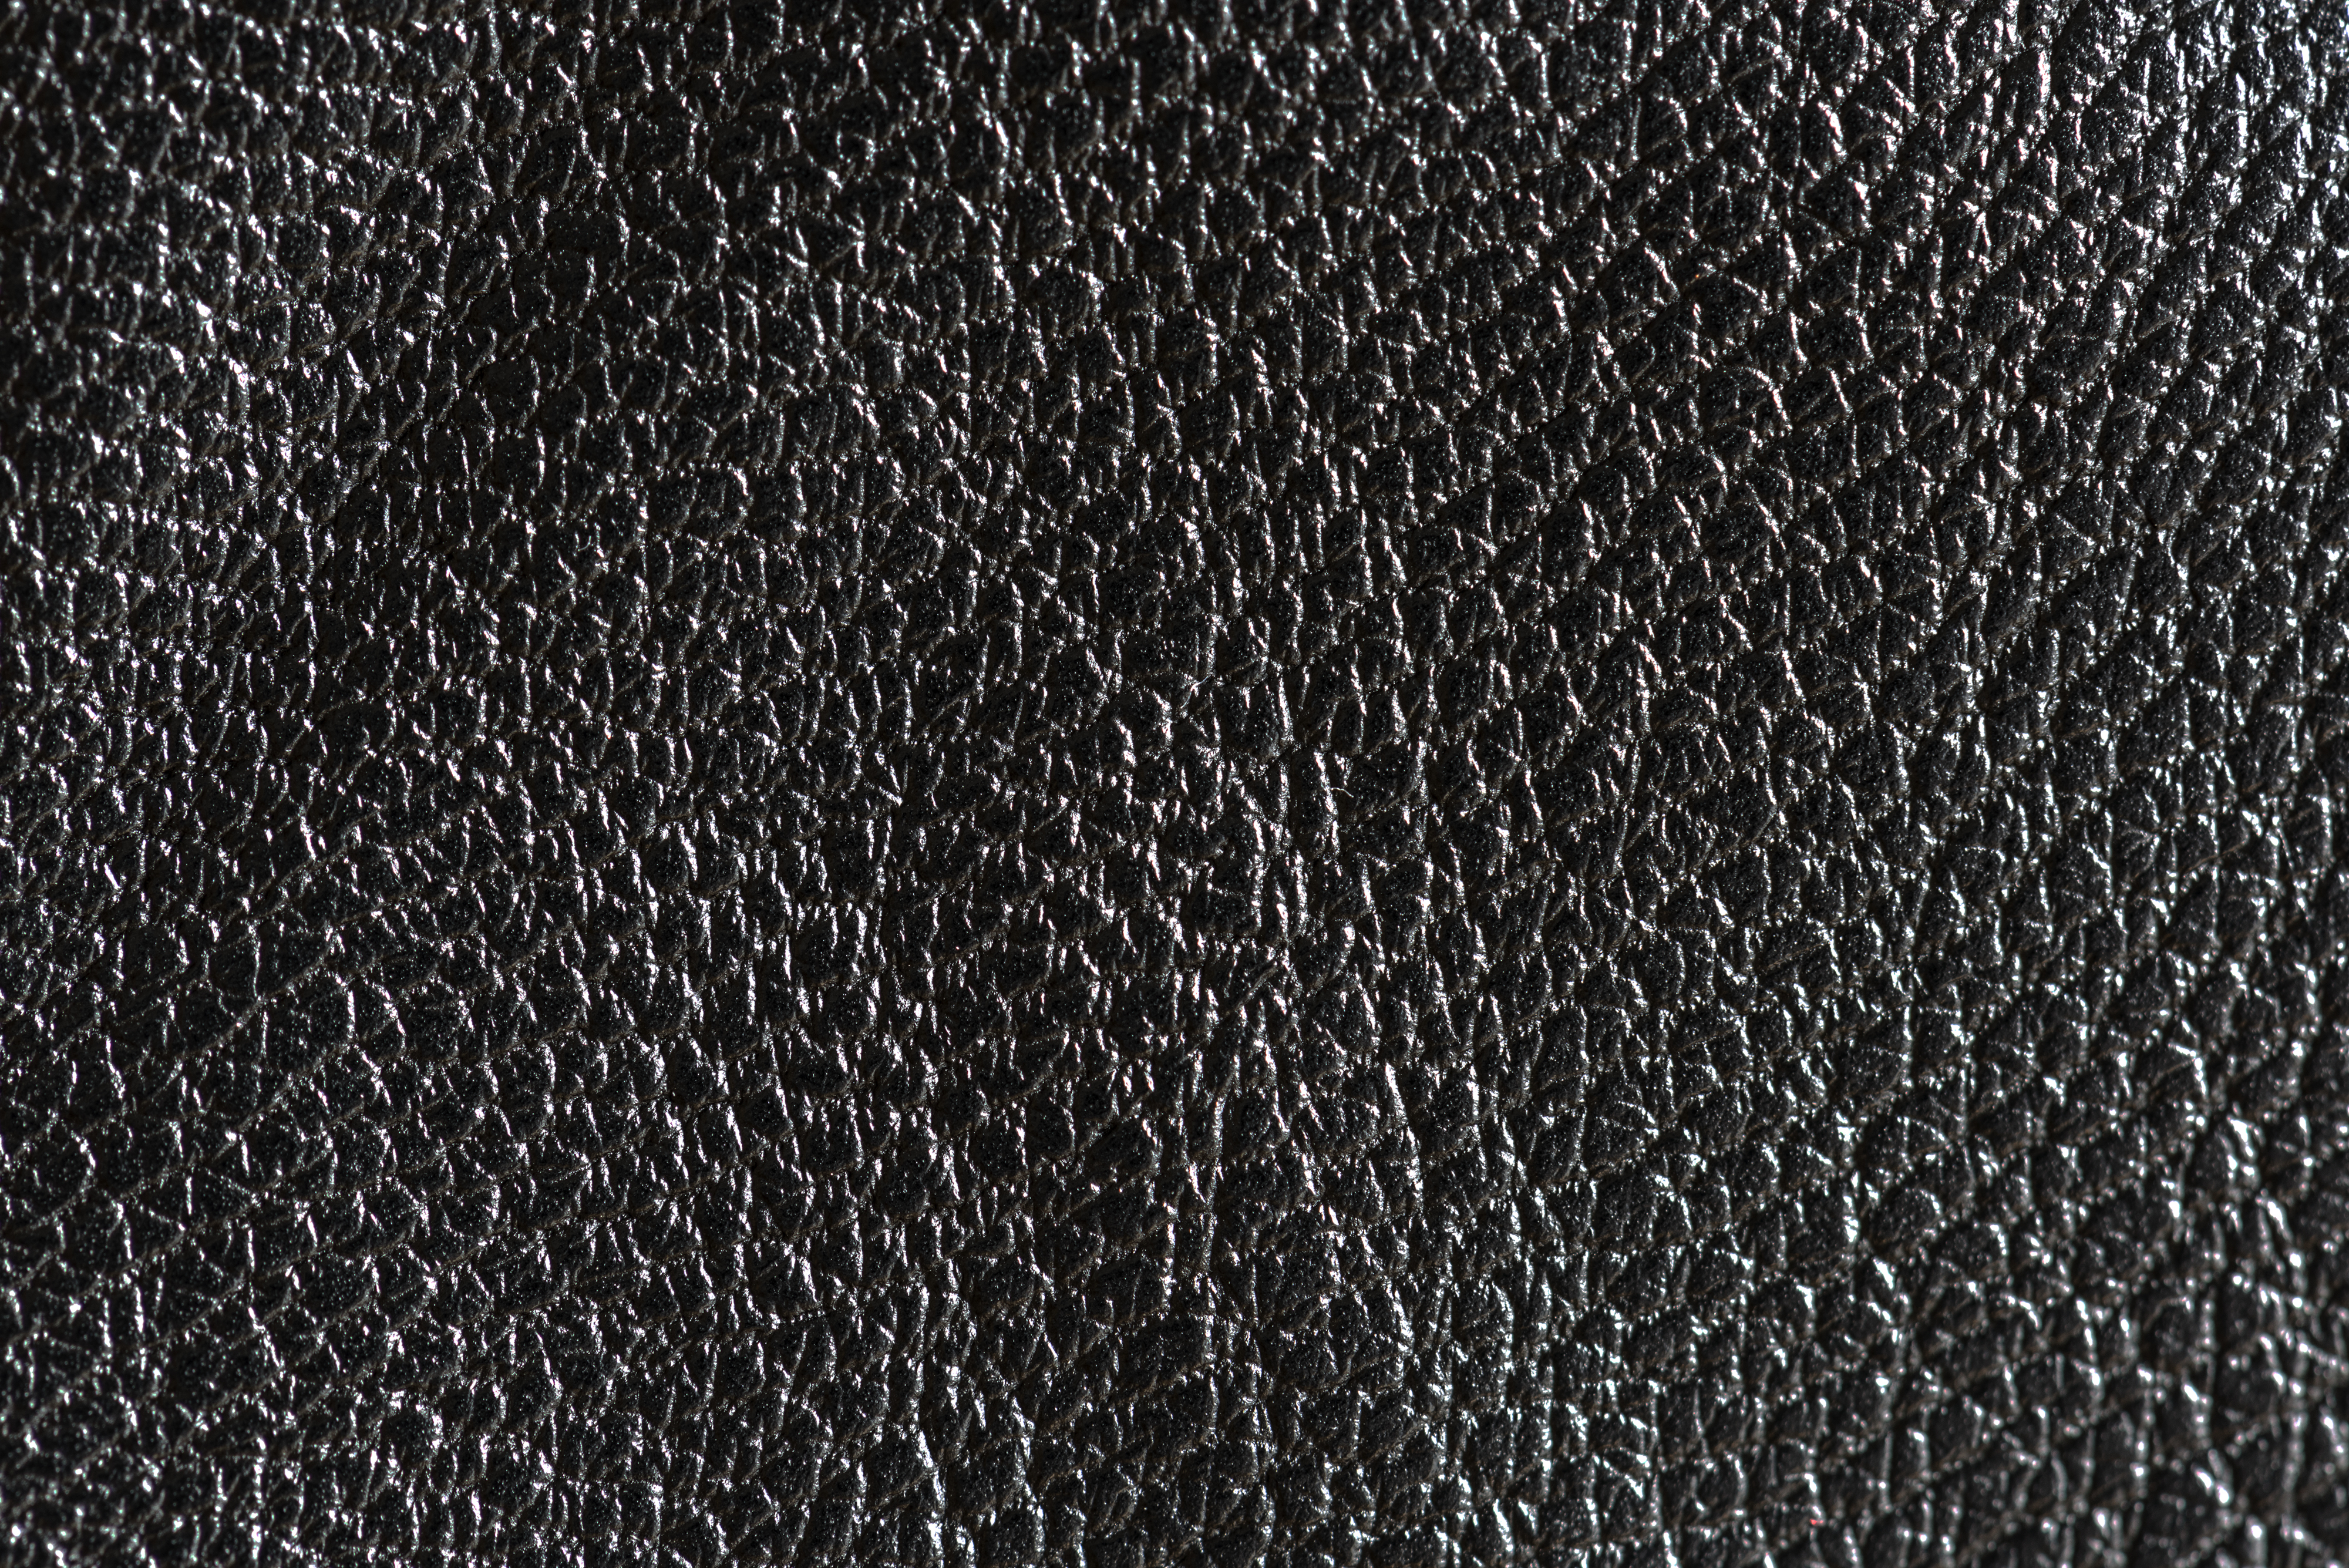
attractive, backdrop, background, cloth, clothes, copy space, decor, decorate, decoration, design space, leather, pattern, surface, texture, textured, wall, black, black and white, monochrome photography, monochrome, mesh, computer wallpaper, font